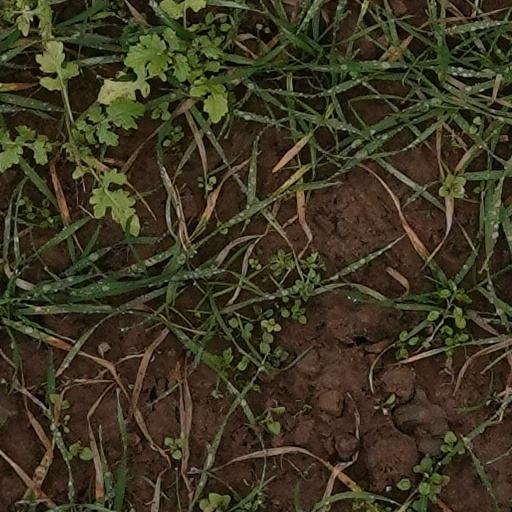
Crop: wheat